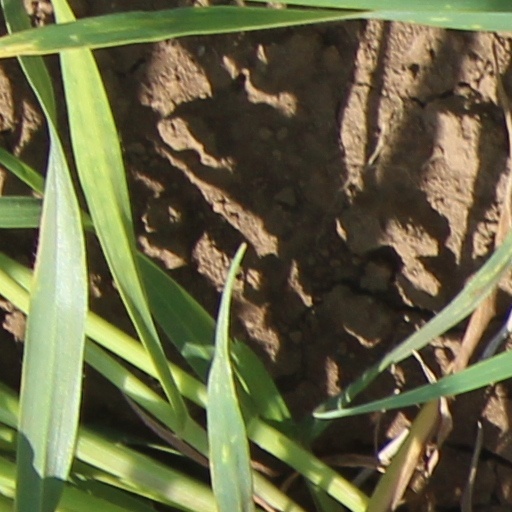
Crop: wheat